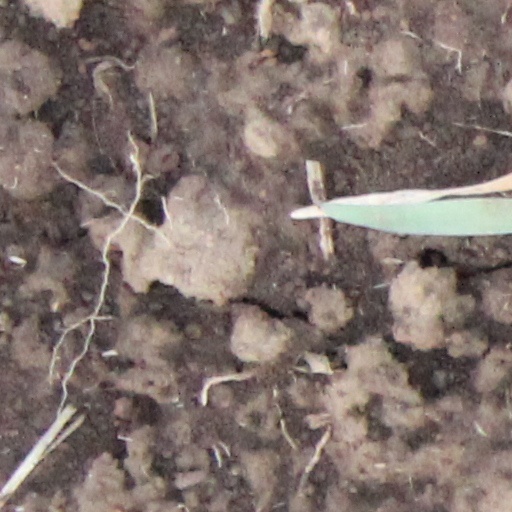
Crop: wheat